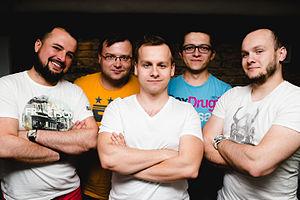
Klezmafour est un ensemble vocal et instrumental polonais faisant référence à la musique klezmer. Les musiciens sont diplômés de l'Université de musique Frédéric Chopin de Varsovie. Ils viennent de Lublin, Białystok et Varsovie et s'inspirent de la tradition de la musique klezmer des régions de ces villes.